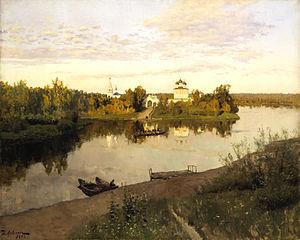
Isaac Ilitch Levitan, né le 18 août 1860 à Wirballen et mort le 22 juillet 1900 à Moscou est un peintre paysagiste russe.
L'Appel du soir ou la Cloche du soir est un tableau du peintre russe Isaac Levitan, réalisé en 1892. Il appartient aux collections de la Galerie Tretiakov. Ses dimensions sont de 87 × 107,6 cm.
Les Ambulants ou Itinérants est le terme donné au mouvement réaliste apparu en Russie en 1863 et qui exista jusqu'aux années 1890, en réaction contre l'enseignement, les sujets et les méthodes de l'Académie russe des beaux-arts de Saint-Pétersbourg. C'est le premier groupement de peintres réalistes russes de la seconde moitié du XIXᵉ et du début du XXᵉ siècle. Il organisa encore des expositions jusqu'en 1923.